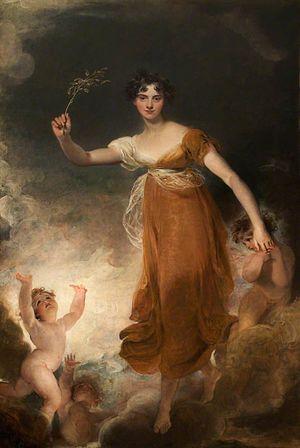
John Leicester, 1ᵉʳ baron de Tabley est un propriétaire terrien anglais, homme politique, artiste amateur et mécène des arts.